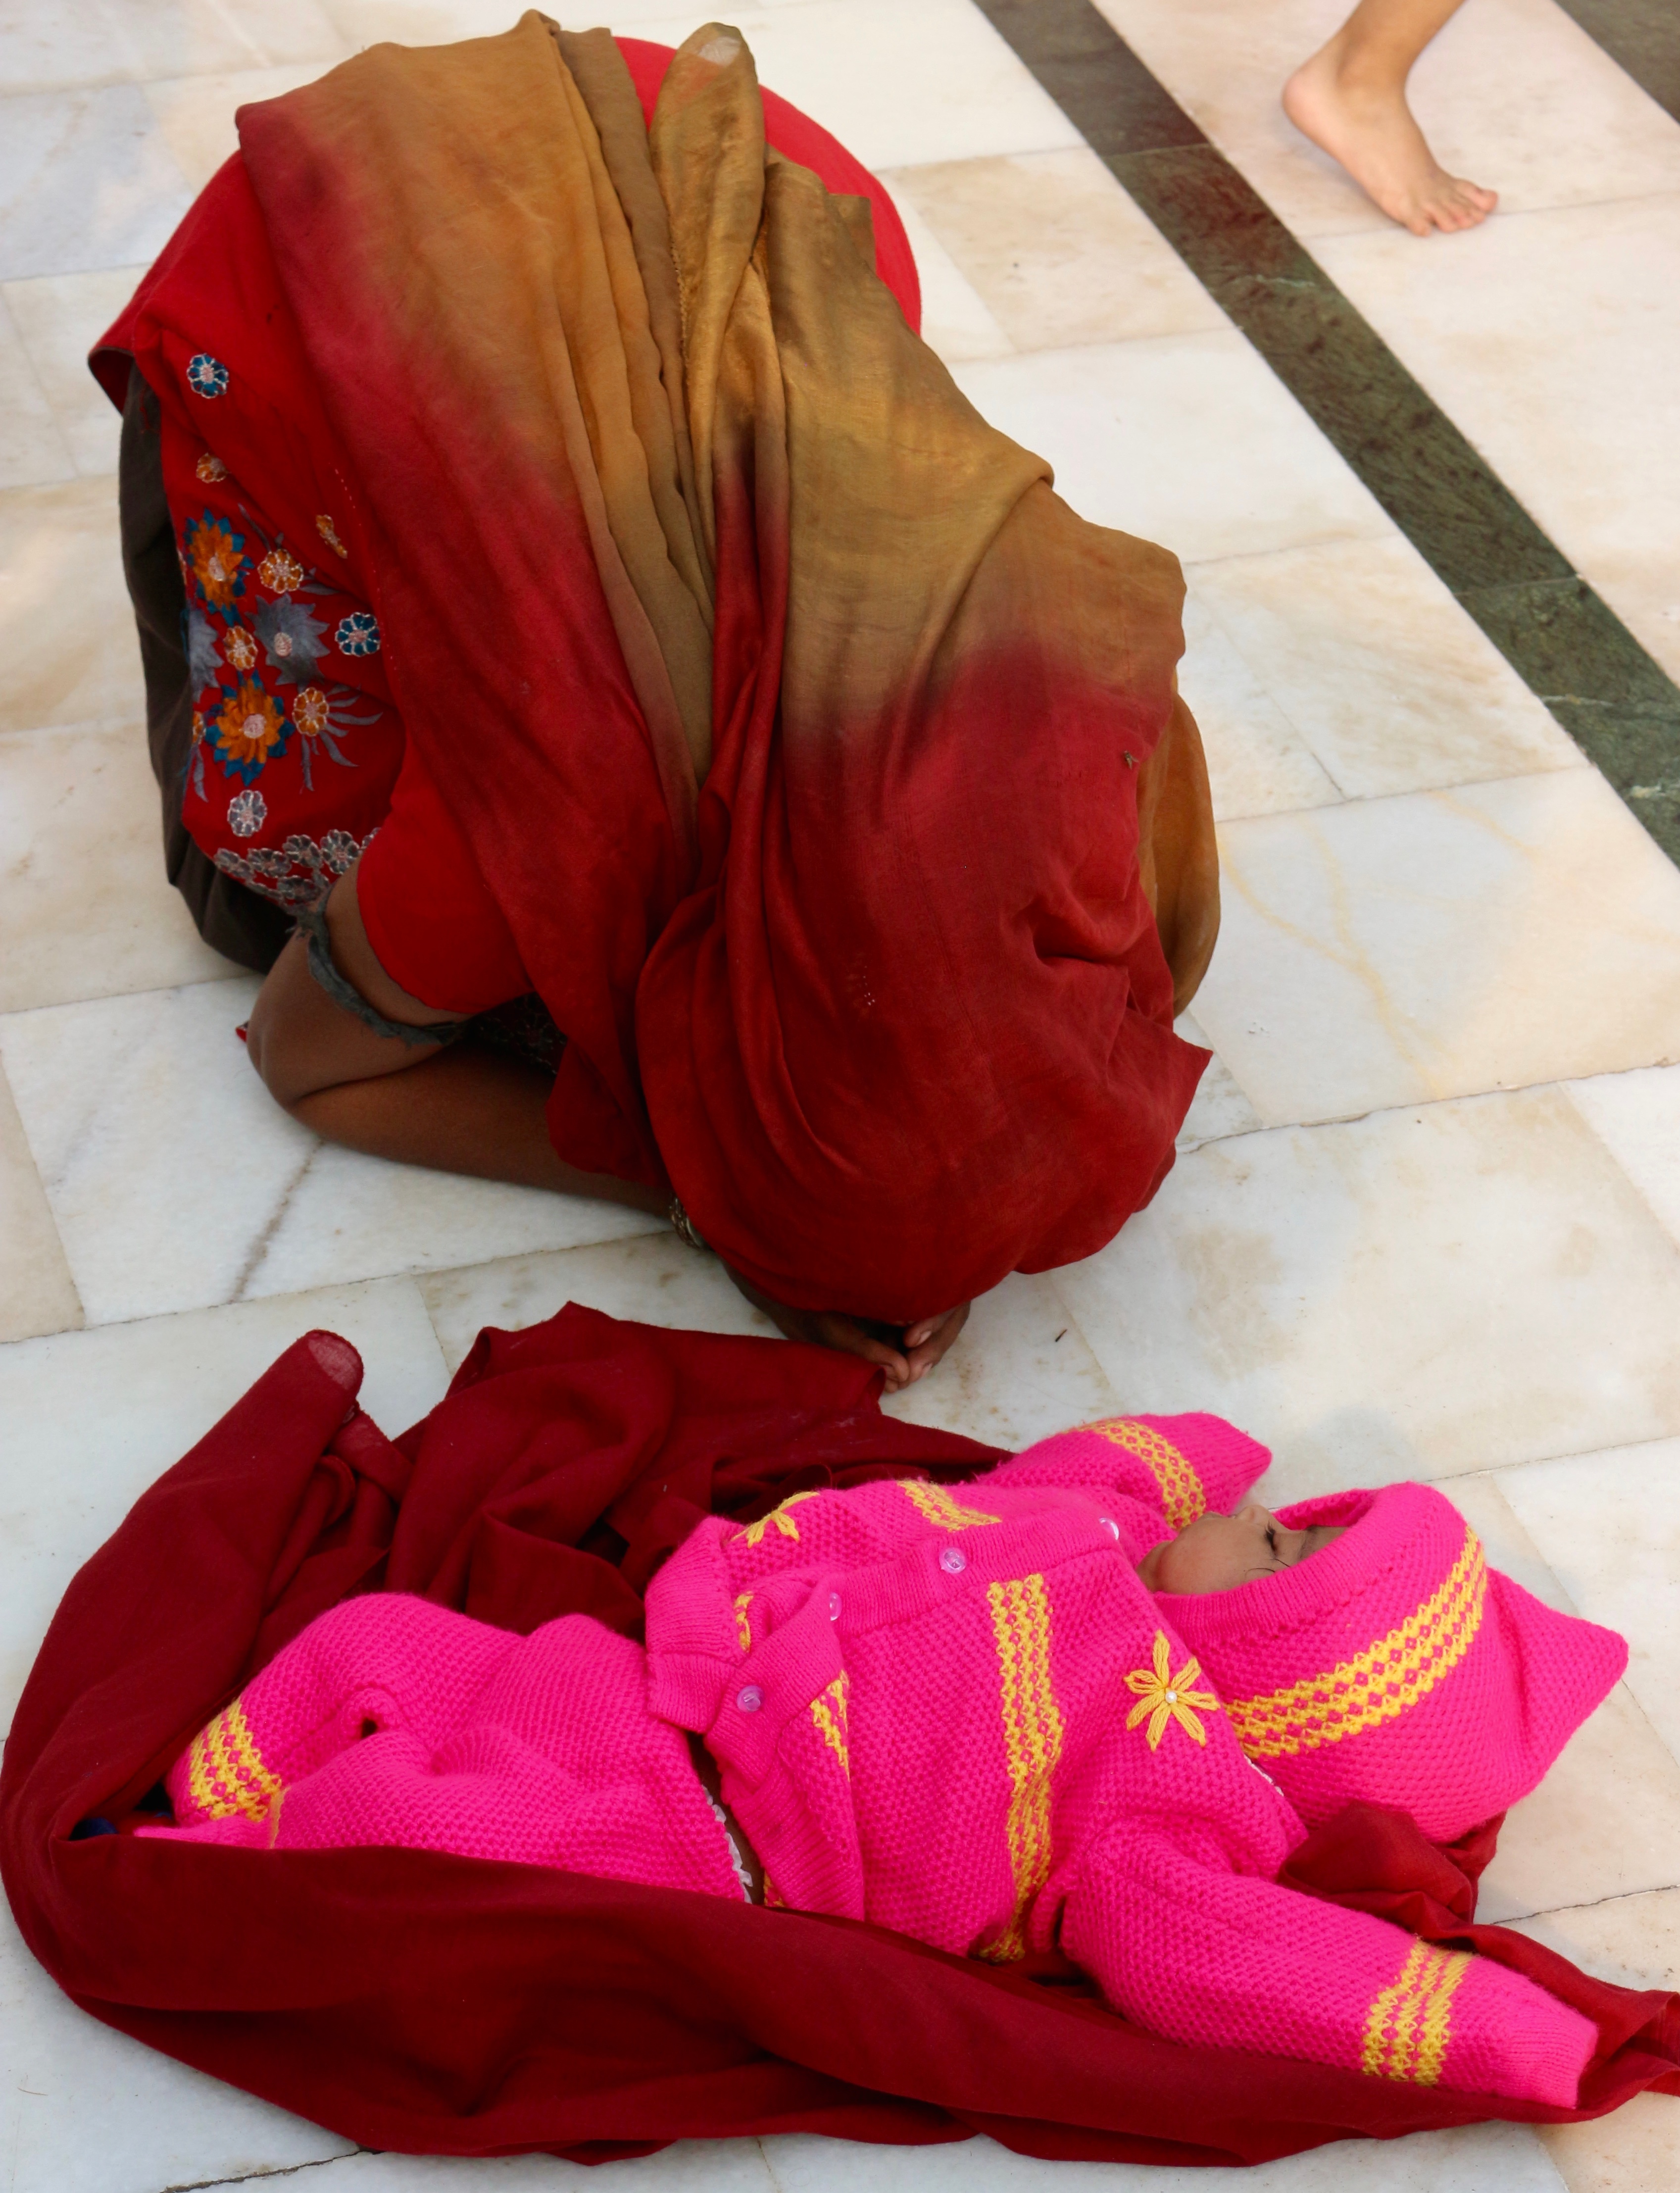
flower, petal, red, color, pink, textile, art, organ